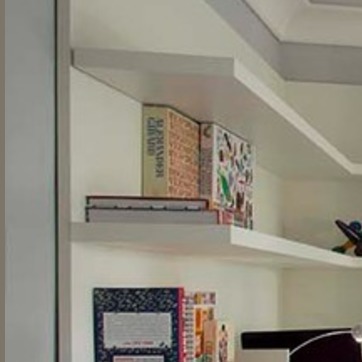
Material: paper